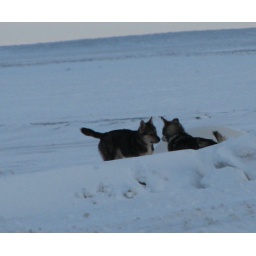
These dogs tied up outside a house in Tuktoyaktuk were playing. Day 6 - Inuvik to Tuktoyaktuk to Eagle Plains